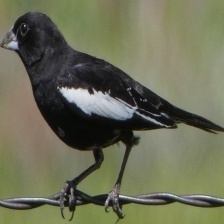
Species: LARK BUNTING
Scientific name: CALAMOSPIZA MELANOCORYS
ImageNet parent category: indigo_bunting